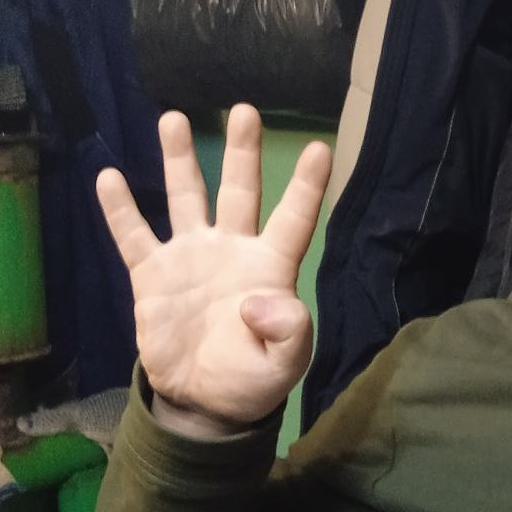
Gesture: four